Elena Maksimova

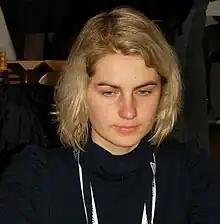
Maksimova in 2008

Elena Maksimova (born 6 May 1988), née Klimets, also Maksimova-Klimets, is a Belarusian chess player and journalist who holds the title of Woman FIDE Master (WFM, 2005).